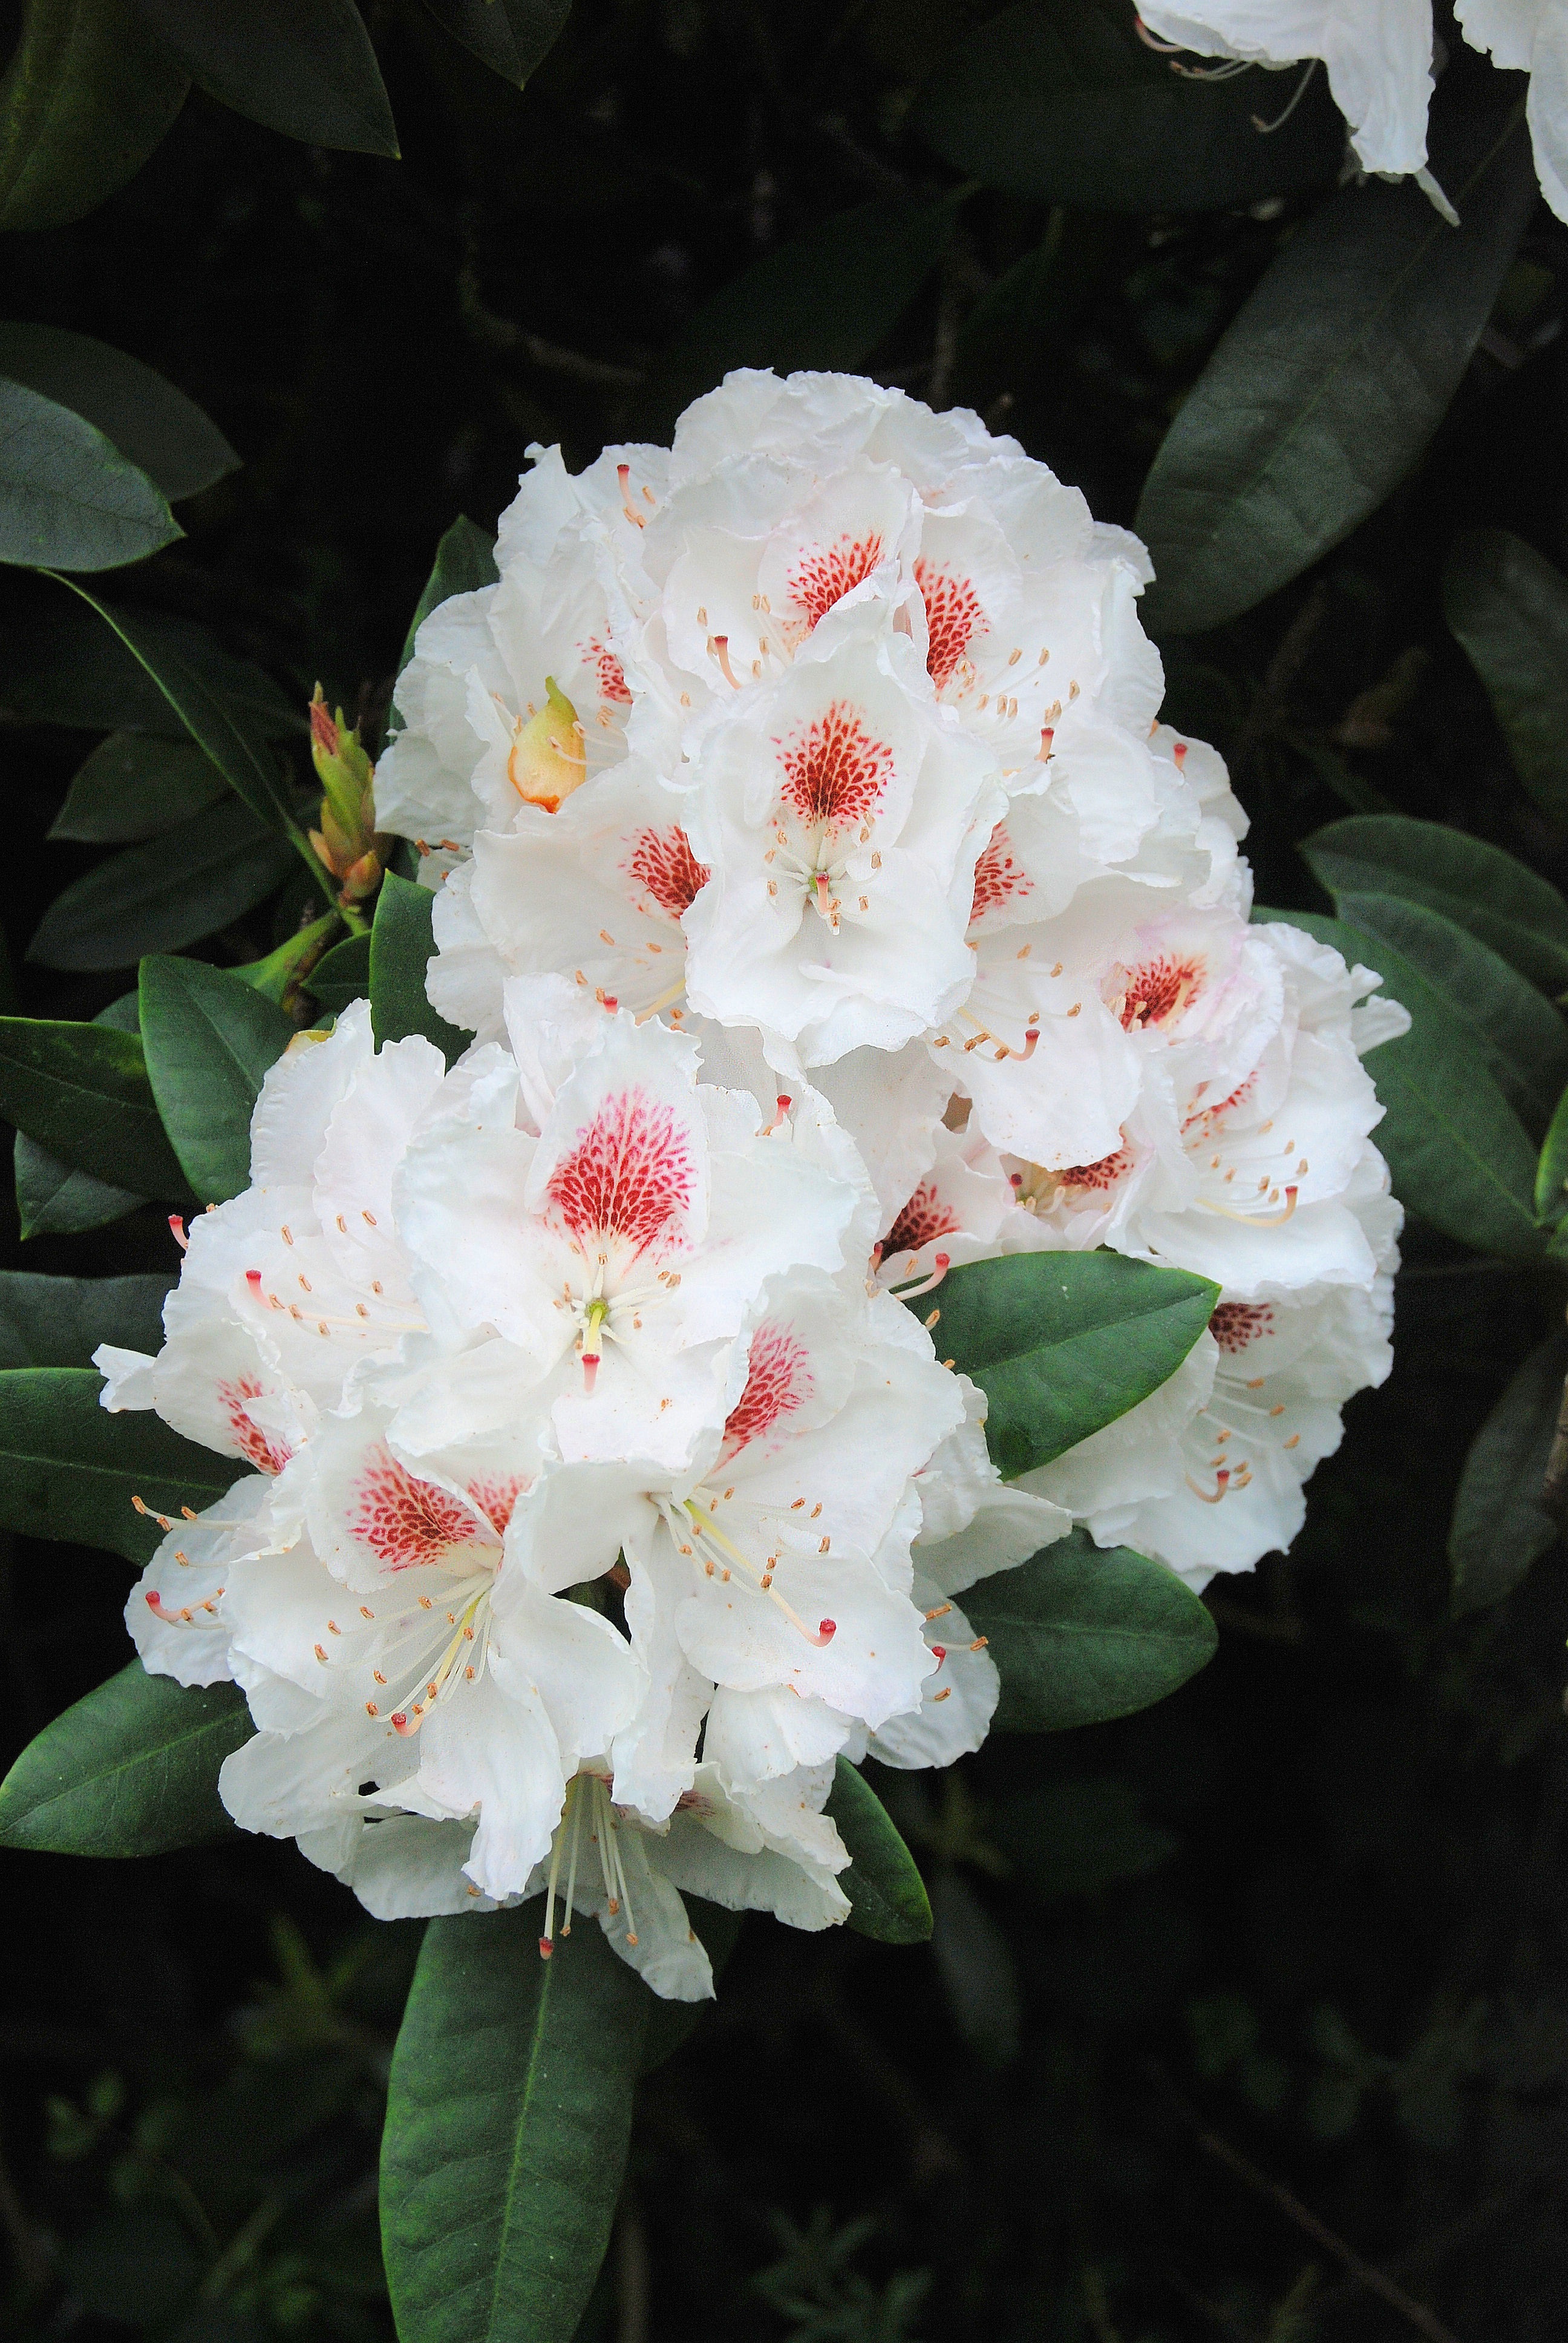
blossom, plant, white, flower, bush, evergreen, botany, flora, shrub, rhododendron, flowering plant, woody plant, land plant